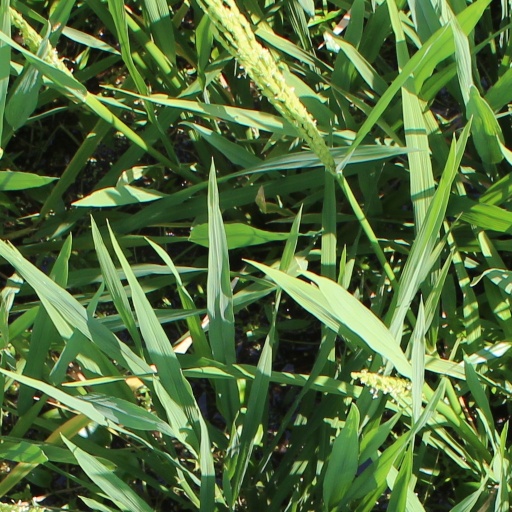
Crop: rice